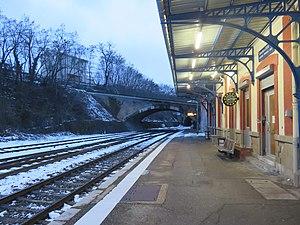
Vue du quai A (direction Roanne-Paray), de la gare de Lozanne (Rhône, France).